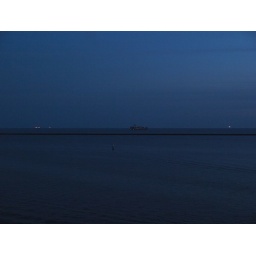
In addition to the cargo ship in the foreground, there appear to be 3 other cruise ships further out.